Urban exploration

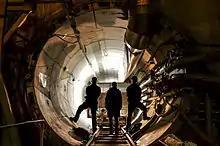
Urban explorers at the entrance of a technical gallery under construction in Paris, France

Ventures into abandoned structures are perhaps the most common example of urban exploration. Many sites are entered first by locals and may have graffiti or other kinds of vandalism, while others are better preserved. Although targets of exploration vary from one country to another, high-profile abandonments include amusement parks, grain elevators, factories, power plants, missile silos, fallout shelters, hospitals, asylums, prisons, schools, outmoded and abandoned skyscrapers, poor houses, and sanatoriums.